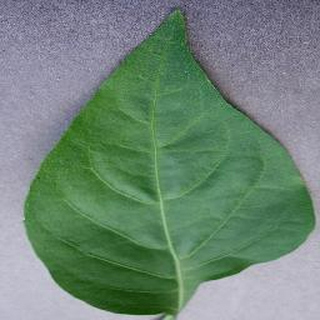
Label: healthy_bell_pepper